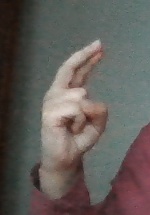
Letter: zay